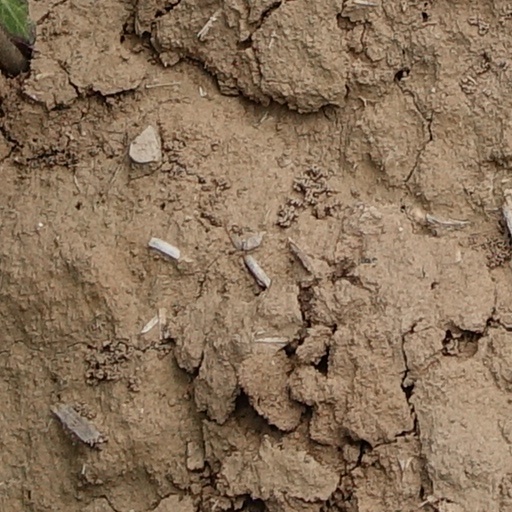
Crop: wheat